Kyle Field

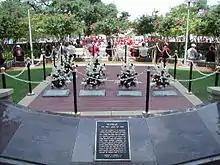
Reveille cemetery as seen from Kyle Field

The old Kyle Field press box was located at the top of the west deck of the stadium, sitting over above the field. The pressbox had two tiers, accommodating over 250 members of the press, with print journalists stationed in the upper tier and radio and television journalists sitting in the lower tier.